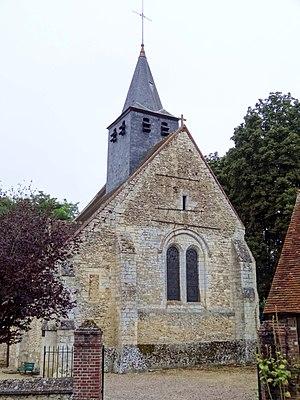
Église Saint-Remi de Ponchon - voir titre.
L'église Saint-Remi est une église catholique paroissiale située à Ponchon, dans le département de l'Oise, en France. Sa nef unique, non articulée, et recouverte d'un lambris en forme de voûte en berceau, remonte au XIᵉ siècle. Ponchon est en effet l'une des paroisses primitives du diocèse de Beauvais. En tant que paroisse matrice de quatre villages voisins, elle bénéficie de certains privilèges sous l'Ancien Régime. Son sanctuaire roman est ainsi remplacé par un chœur gothique de dimensions plus généreuses à partir de la fin du XIIᵉ siècle. Son architecture est d'une sobre élégance. Apparemment, le chantier traîne en longueur, et le voûtement d'ogives du vaisseau central n'est achevé que vers 1230 environ. Sa chapelle latérale également commencée pendant le dernier quart du XIIᵉ siècle est déjà presque entièrement reconstruite dans ce contexte, car il fallut porter le nombre de travées de trois à deux, conformément au nombre de voûtes du vaisseau central. Le voûtement de la chapelle n'est jamais exécuté, mais on la dote cependant de deux nouvelles fenêtres, à la seconde moitié du XIIIᵉ siècle et au début du XIVᵉ siècle.